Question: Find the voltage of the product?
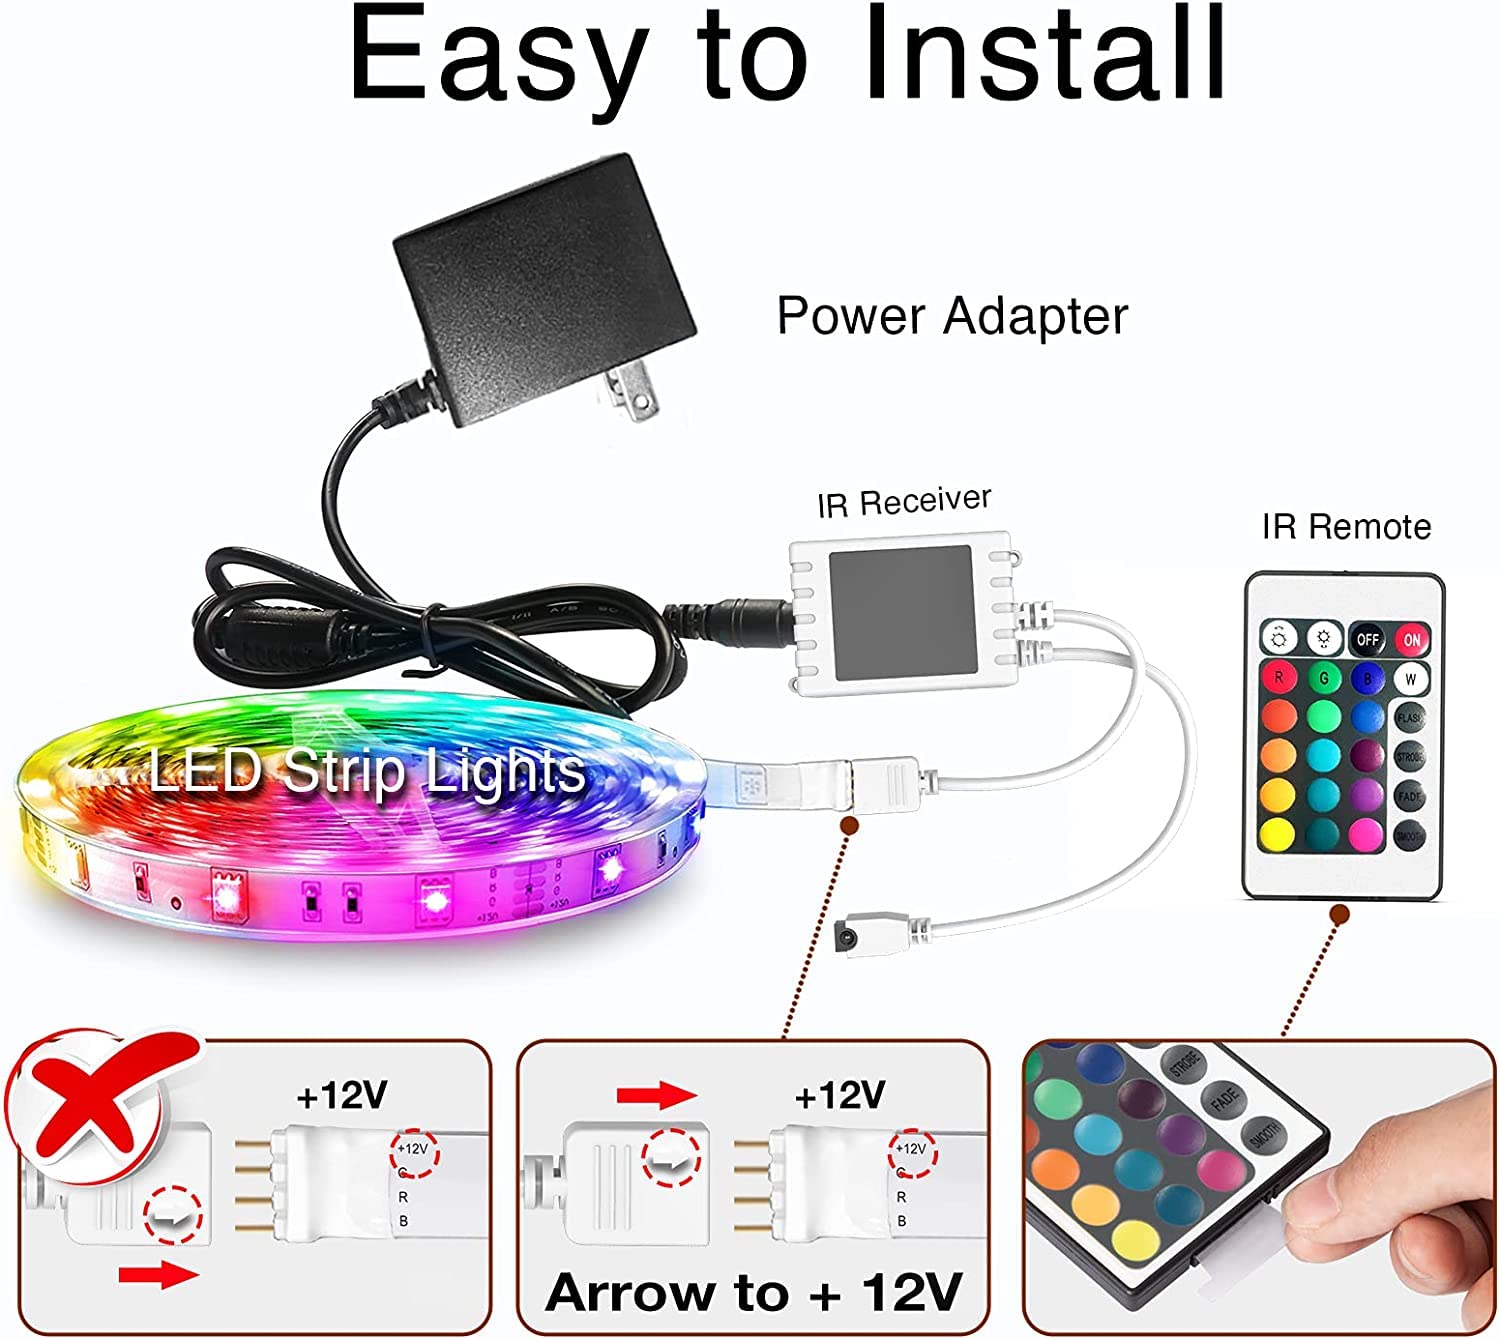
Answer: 12.0 volt